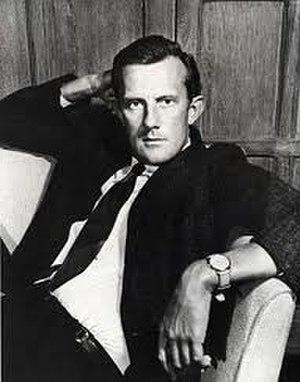
Tony Richardson, de son vrai nom Cecil Antonio Richardson, est un producteur, réalisateur et scénariste britannique, né le 5 juin 1928 à Shipley et mort des suites du sida le 14 novembre 1991 à Los Angeles.